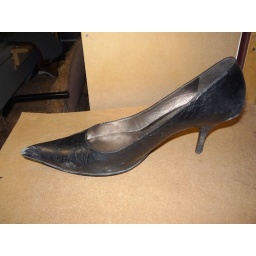
Found this shoe in snow covered by freezing rain this morning. Aldo shoes, fine black leather made and 39 size.